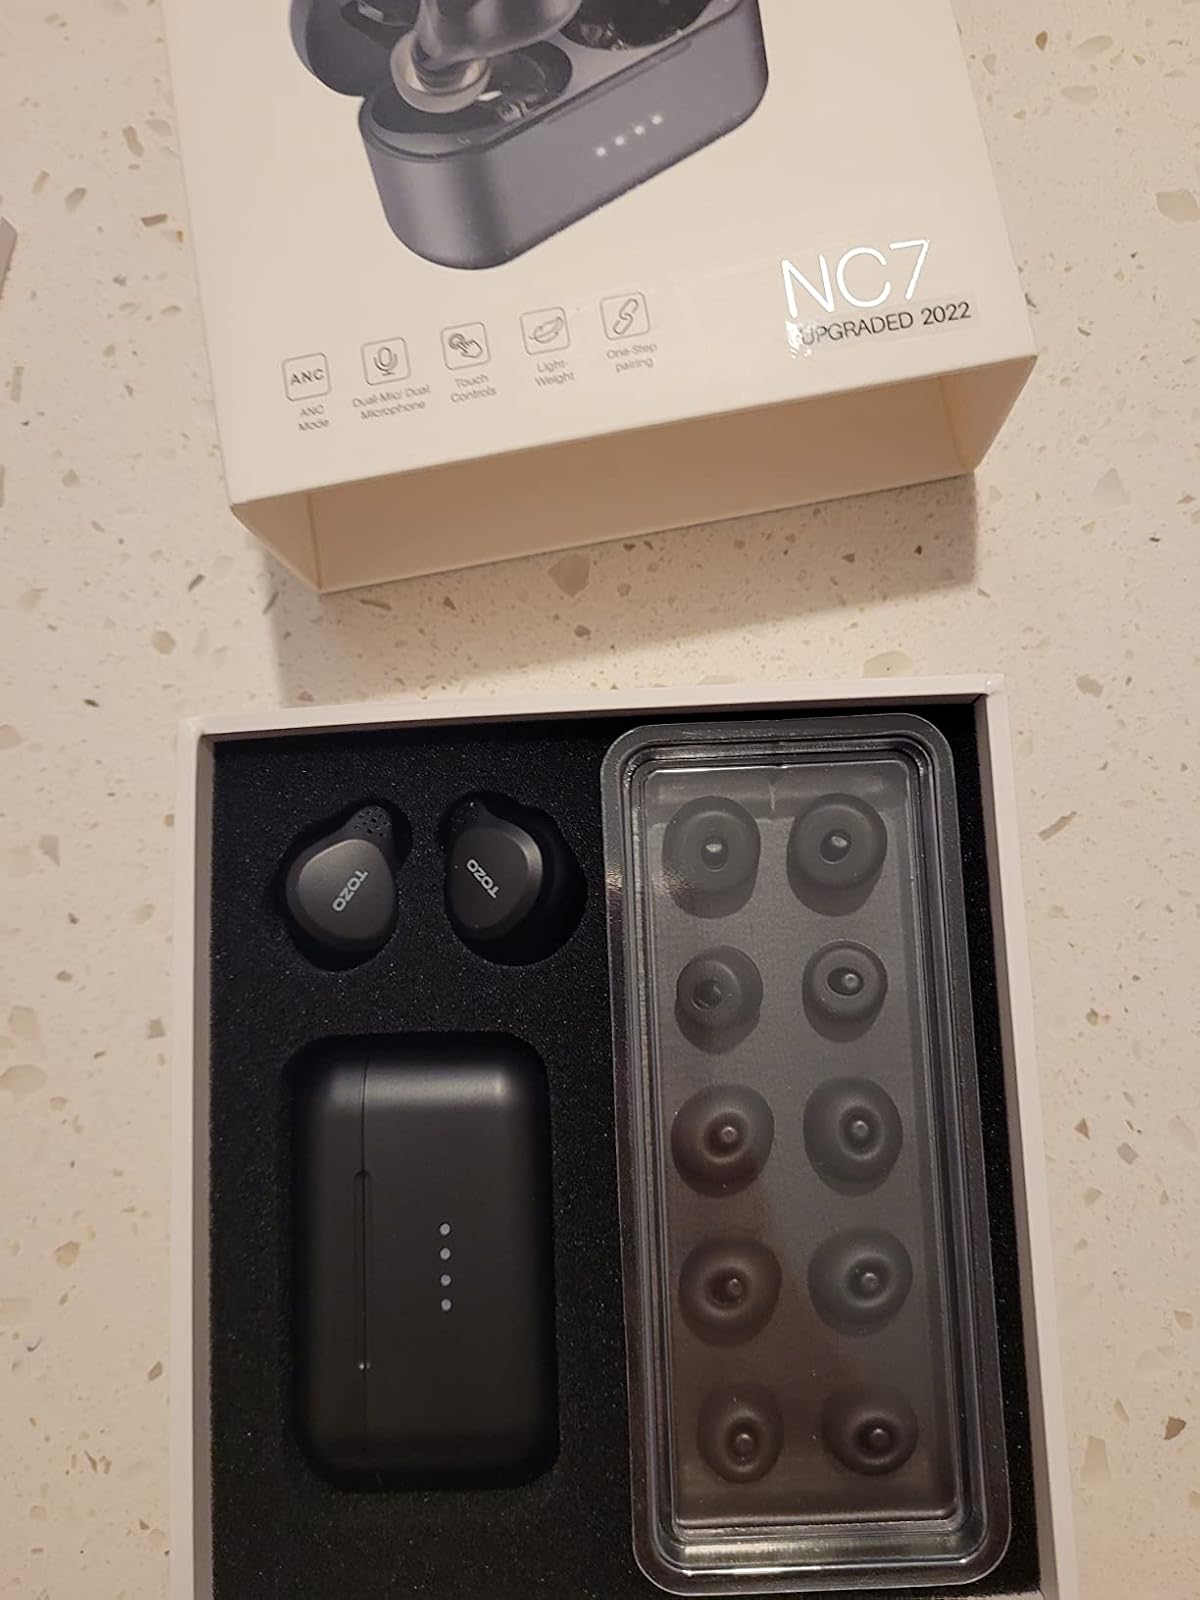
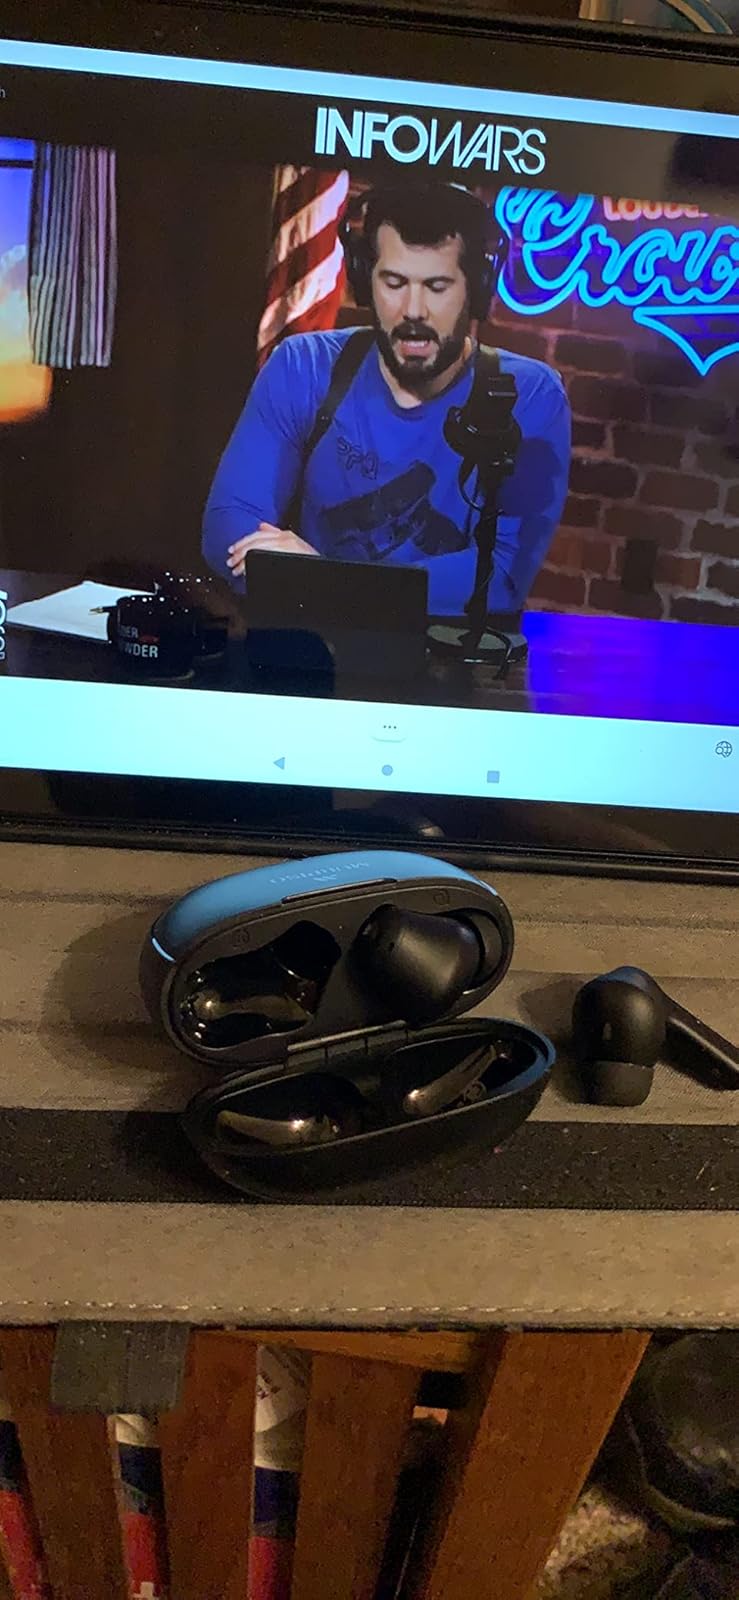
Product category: earbuds
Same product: no